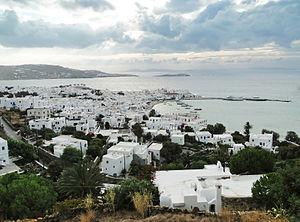
Vue de Chora, île de Mykonos, Grèce